High Court metro station

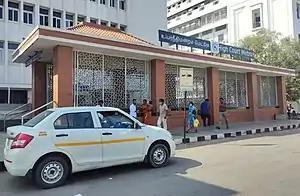

High Court is an underground metro station on the North-South Corridor of the Blue Line of Chennai Metro in Chennai, India. The station serves the neighbourhoods of George Town, chiefly Parry's Corner. This station is named so because of the presence of the Madras High Court in the vicinity. This station was opened for public on 10 February 2019. However, some portions of the construction work remains incomplete on the date of inauguration.